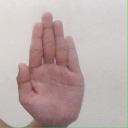
अक्षर: ध